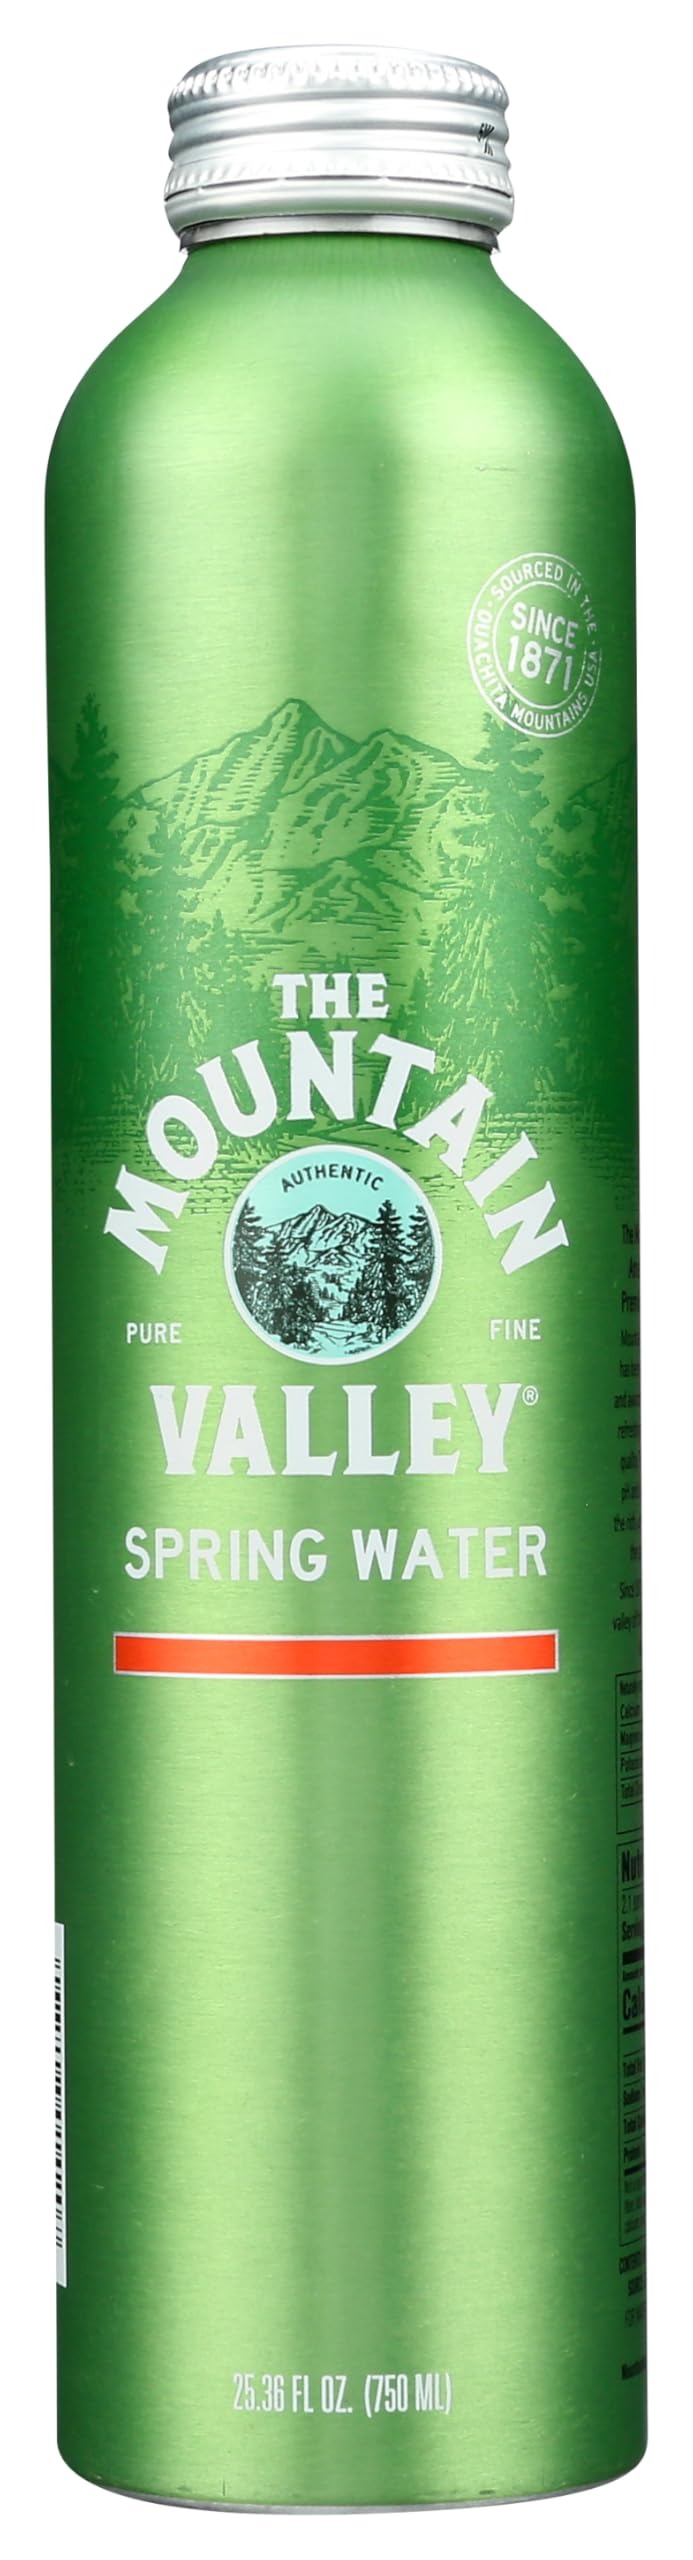
Item Name: Mountain Valley Water Spring Water, 25.36 FZ
Bullet Point: Mountain Valley Water Spring Water, 25.36 FZ
Value: 25.36
Unit: Fl Oz

Price: 58.99